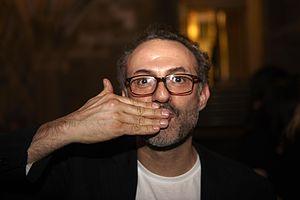
Massimo Bottura est un cuisinier italien né le 30 septembre 1962 à Modène. Il est le chef triplement étoilé au guide Michelin du restaurant L'Osteria Francescana à Modène, deux fois élu meilleur restaurant du monde au World's 50 Best Restaurants en 2016 et 2018.